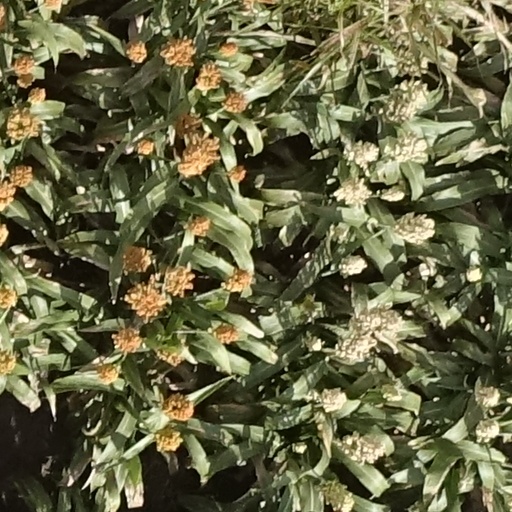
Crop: sorghum